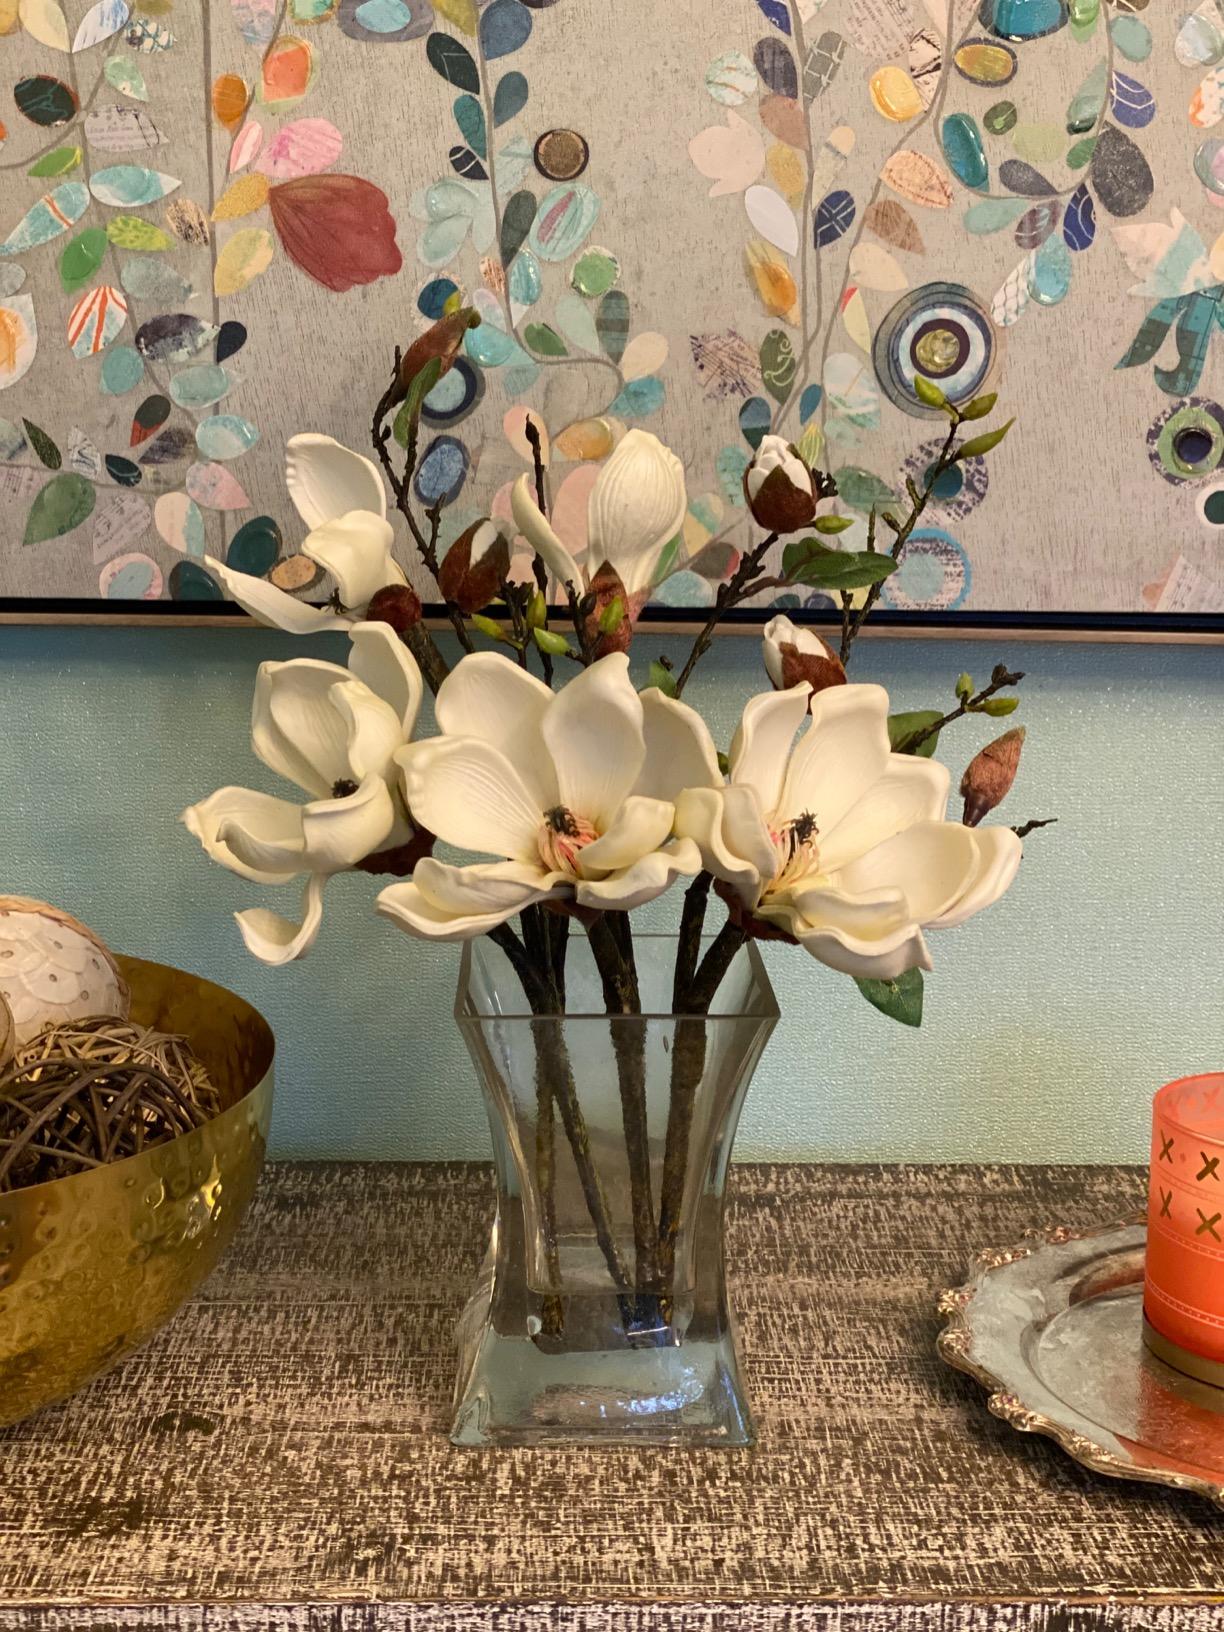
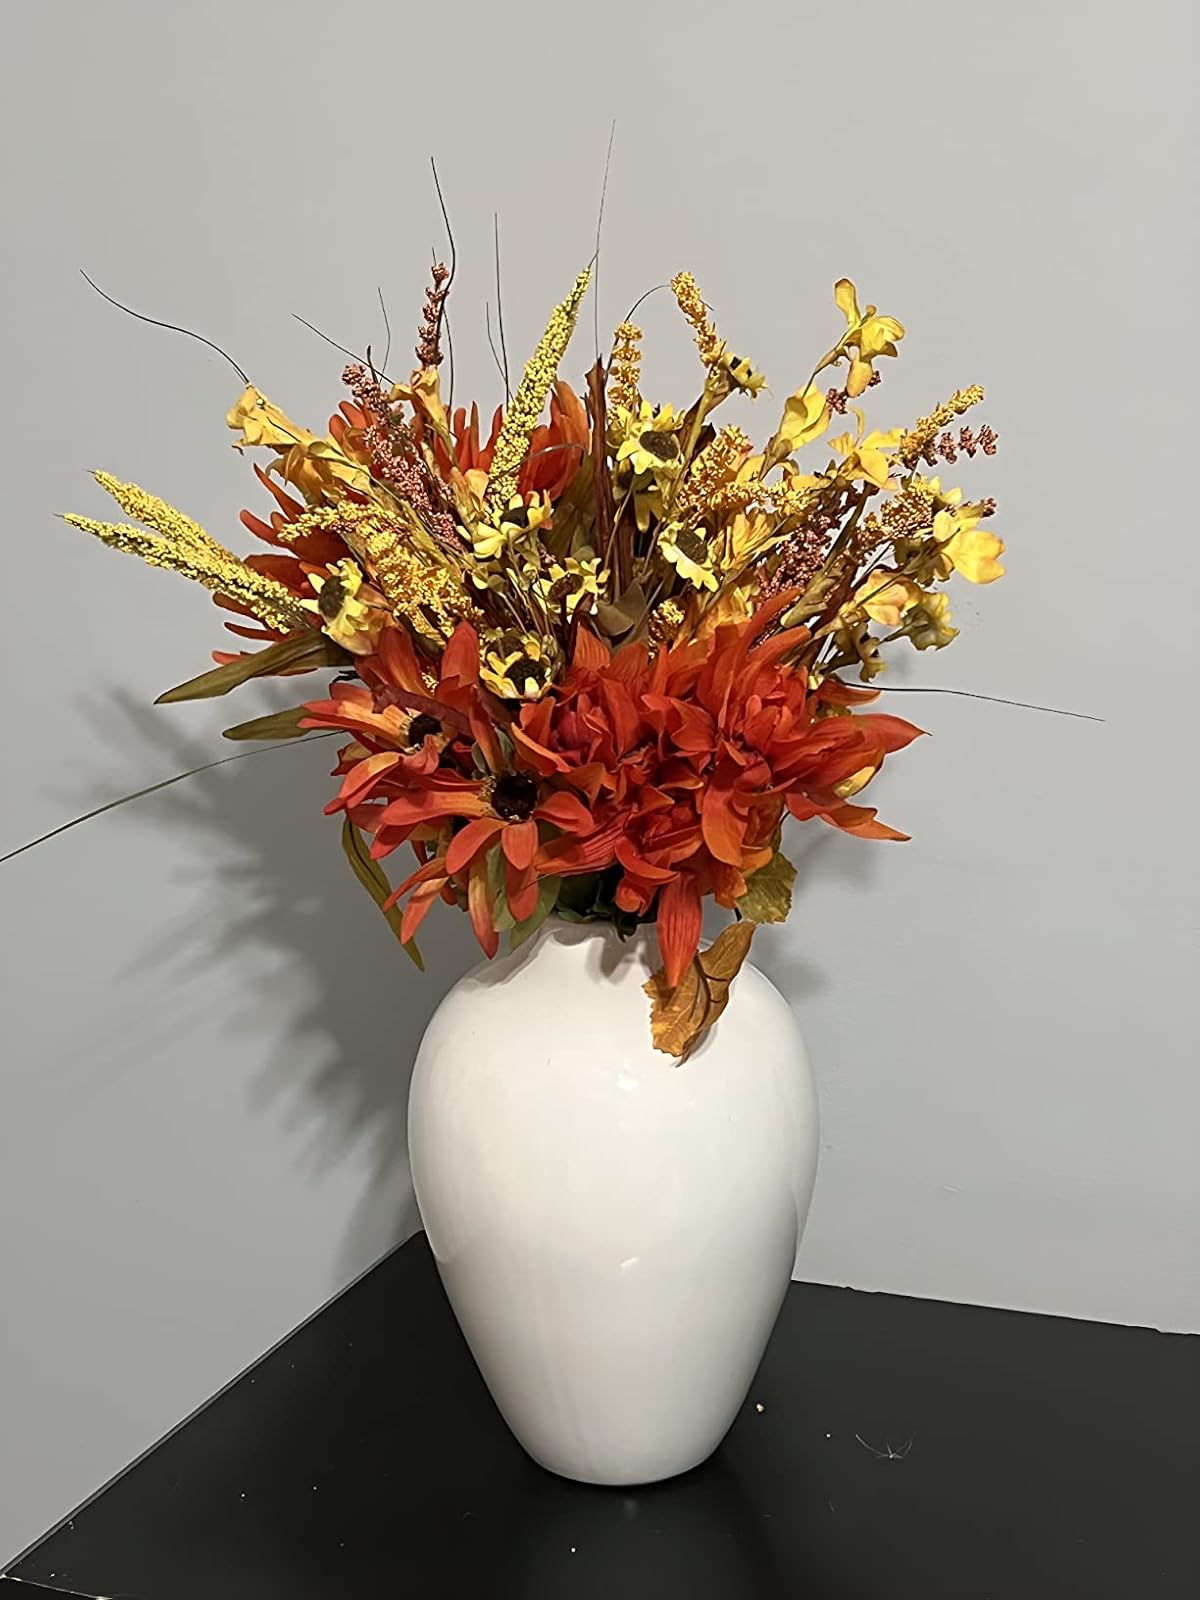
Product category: vase
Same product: no